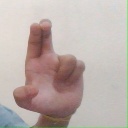
अक्षर: आ